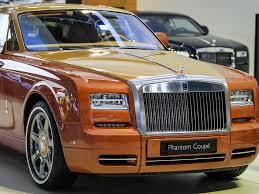
Label: noambulance